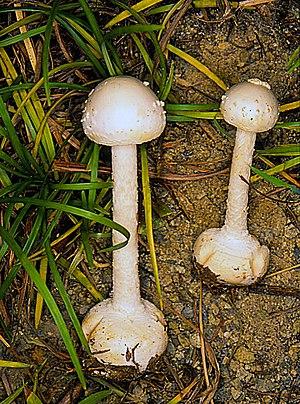
Amanite à bulbe abrupt, démon blanc bulbeux (タマシロオニタケ)
Le genre Amanita regroupe des Basidiomycètes, de la famille des Amanitacées traditionnellement classée dans l'ordre des Amanitales, mais à présent confirmée par l'analyse phylogénétique dans le clade Plutéoïde, une des six nouvelles divisions des Agaricales.